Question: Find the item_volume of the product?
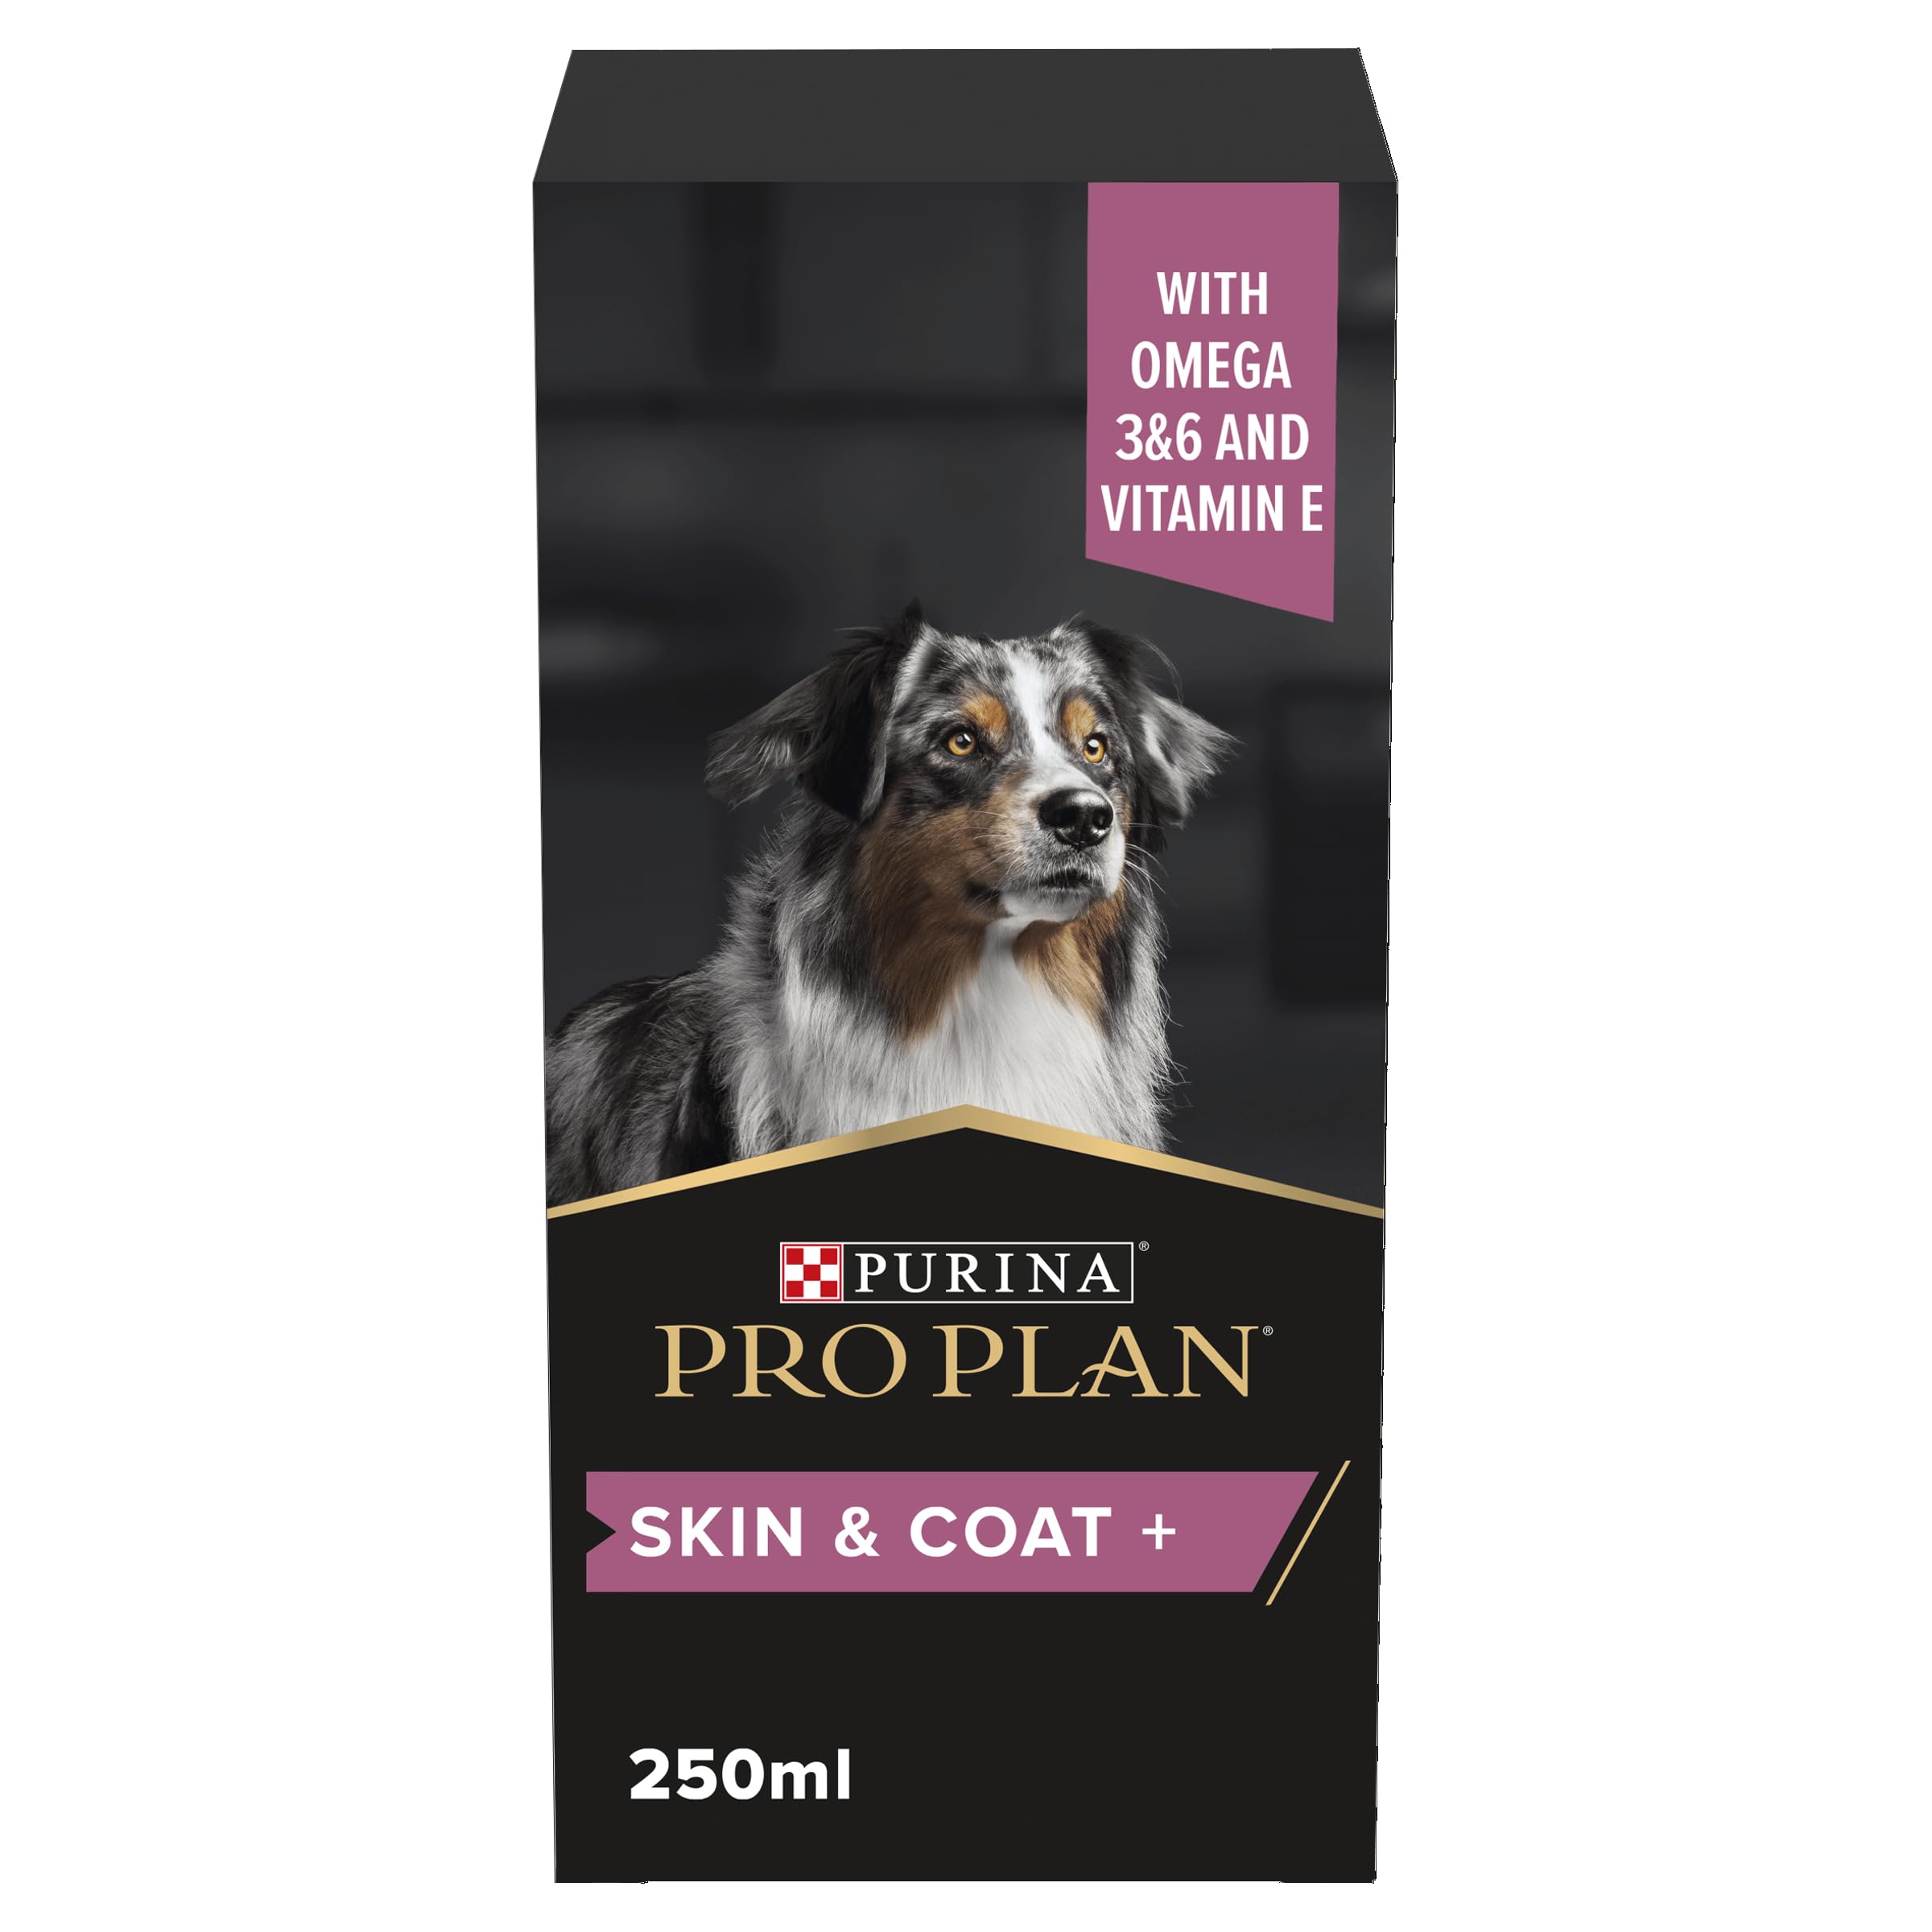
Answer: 250.0 millilitre